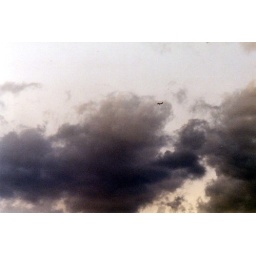
airplane in the sky